Etienne Green

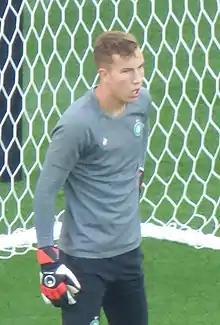
Green with Saint-Étienne in 2020

Etienne Green (born 19 July 2000) is an English professional footballer who plays as a goalkeeper for club Burnley.